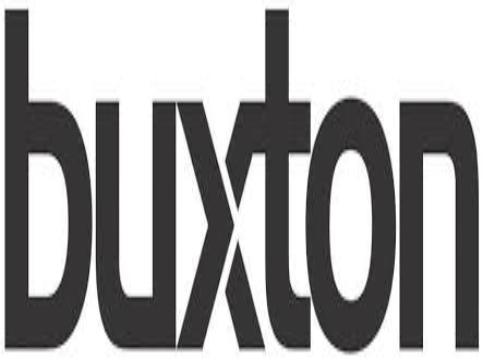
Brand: Buxton
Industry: Others